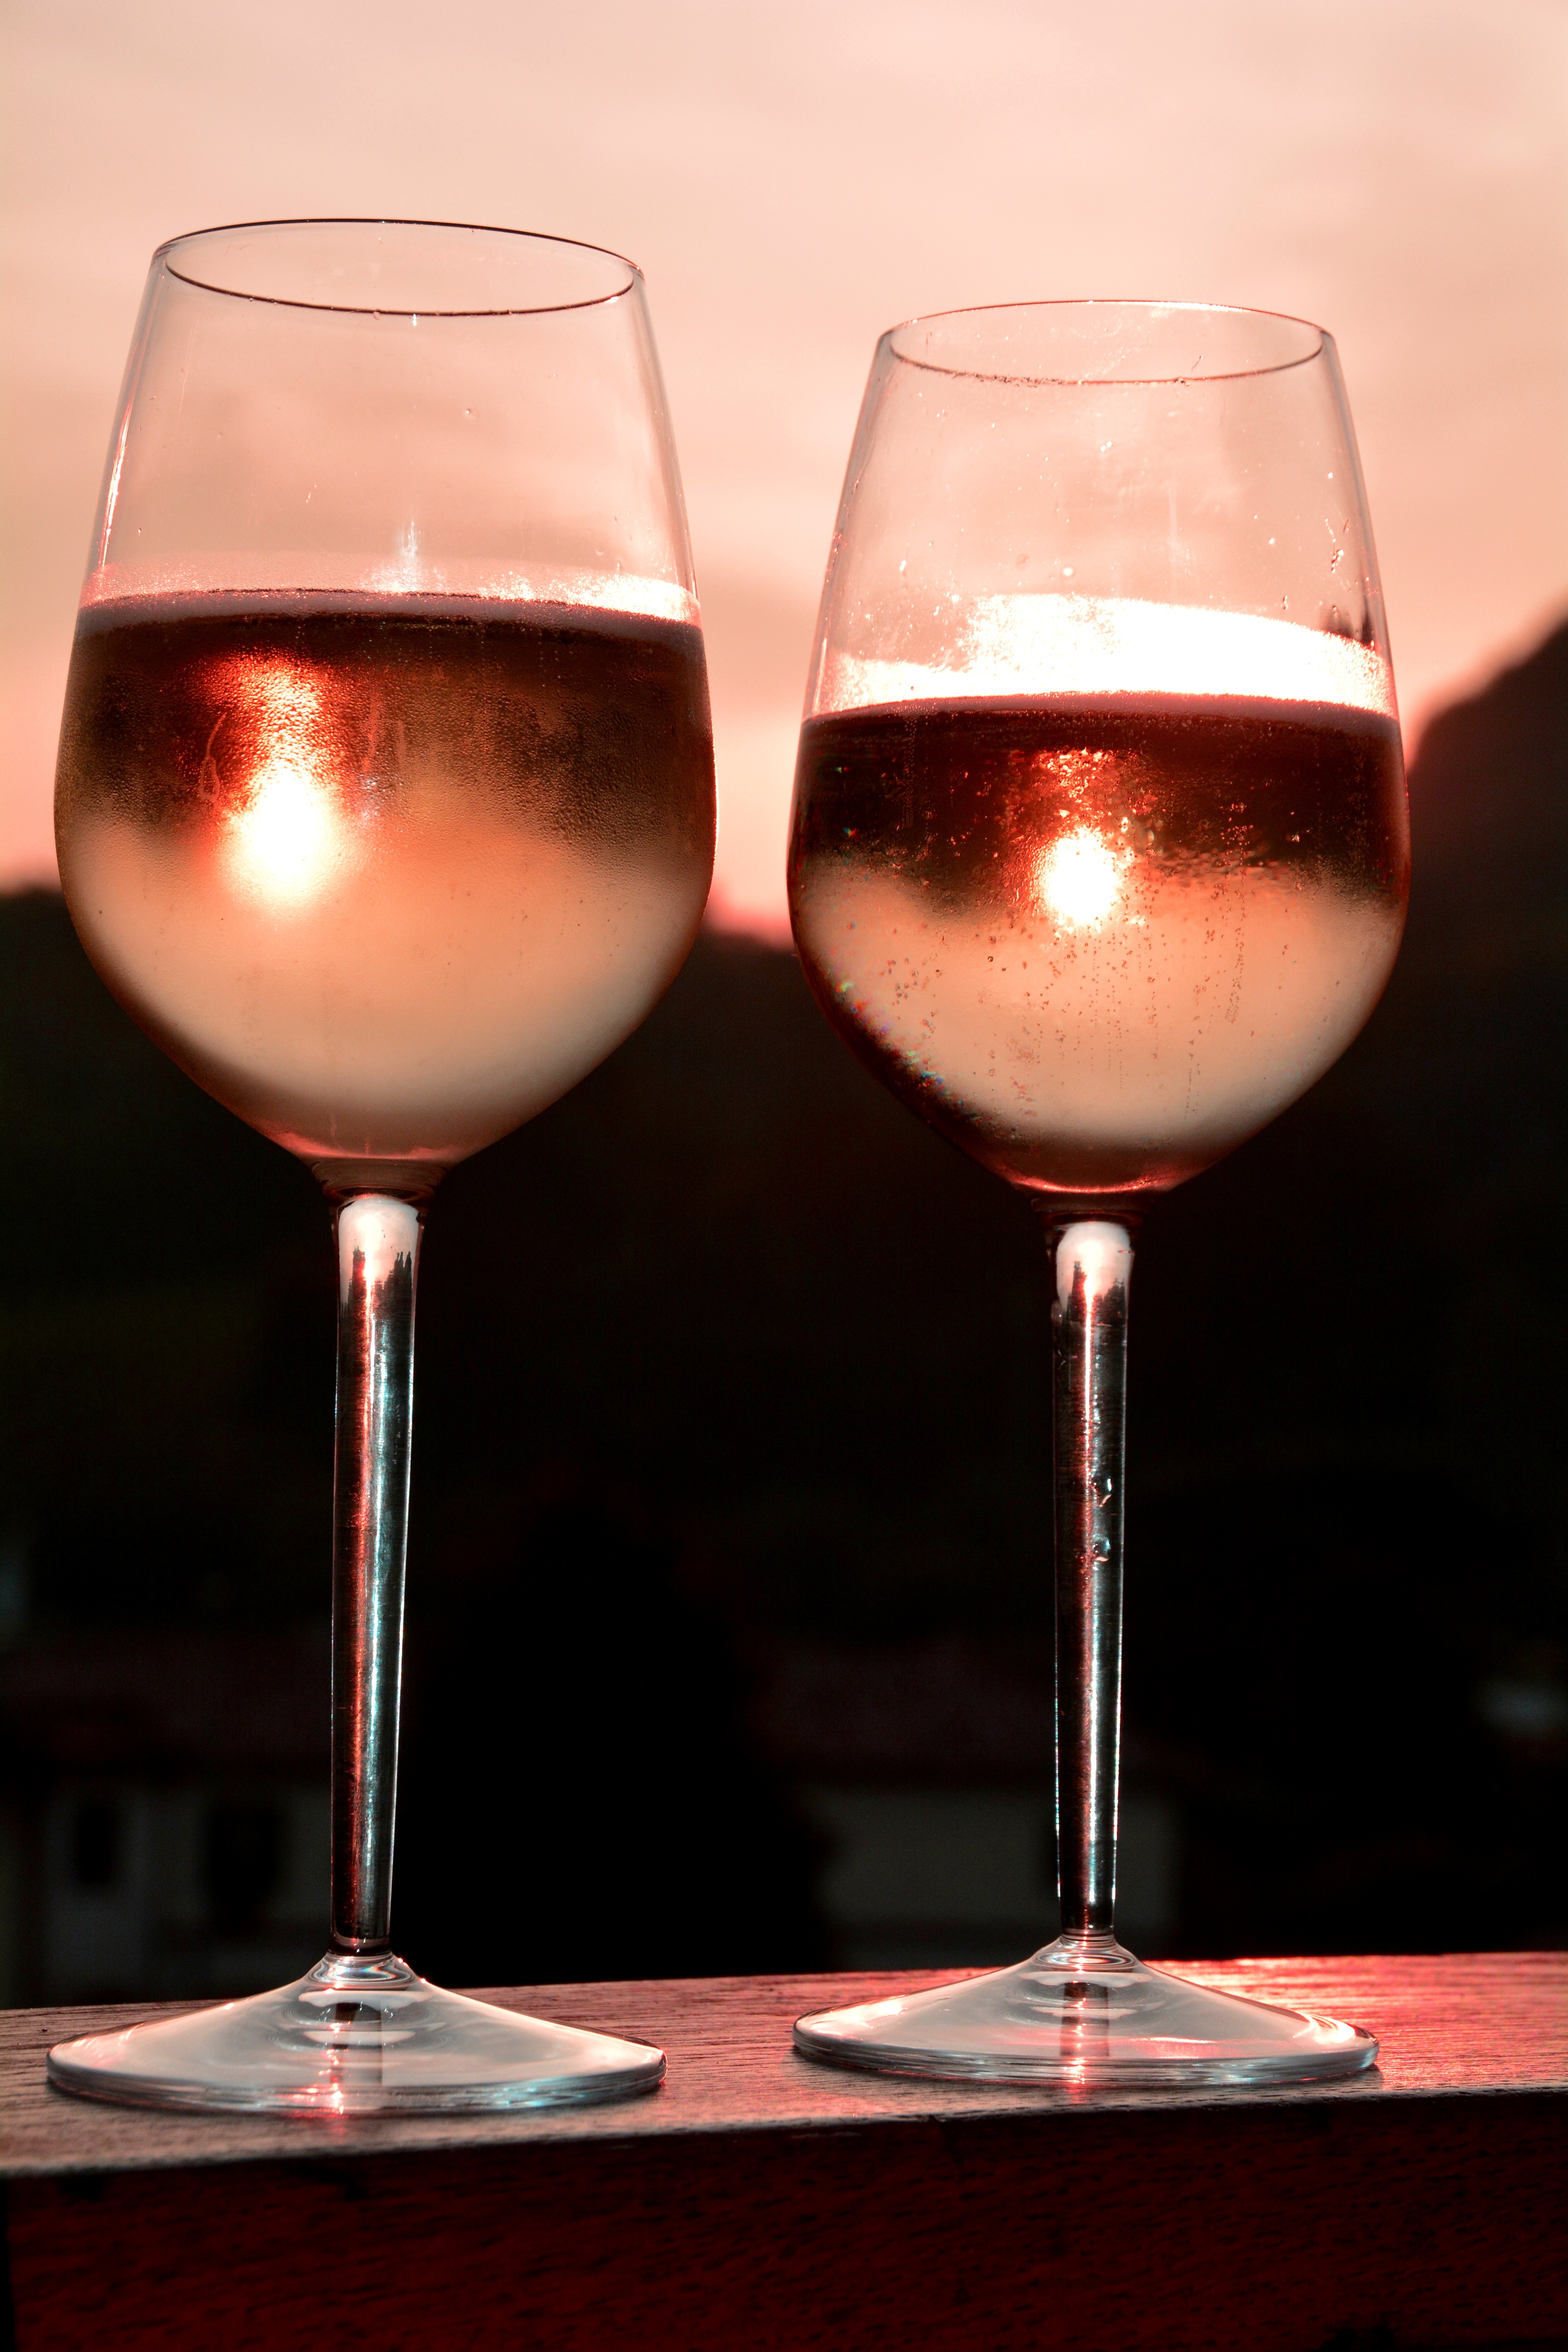
wine, glass, celebration, red, beverage, drink, red wine, material, alcohol, cocktail, celebrate, wine glass, cheers, champagne, crystal, bubbly, salute, wine glasses, stemware, alcoholic beverage, drinkware, champagne stemware